Nuclear warfare

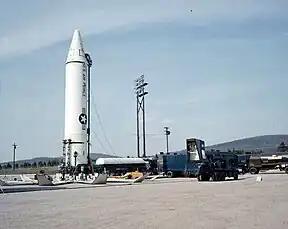
More than 100 US-built missiles having the capability to strike Moscow with nuclear warheads were deployed in Italy and Turkey in 1961

In 1960, the United States developed its first Single Integrated Operational Plan, a range of targeting options, and described launch procedures and target sets against which nuclear weapons would be launched, variants of which were in use from 1961 to 2003. That year also saw the start of the Missile Defense Alarm System, an American system of 12 early-warning satellites that provided limited notice of Soviet intercontinental ballistic missile launches between 1960 and 1966. The Ballistic Missile Early Warning System was completed in 1964.